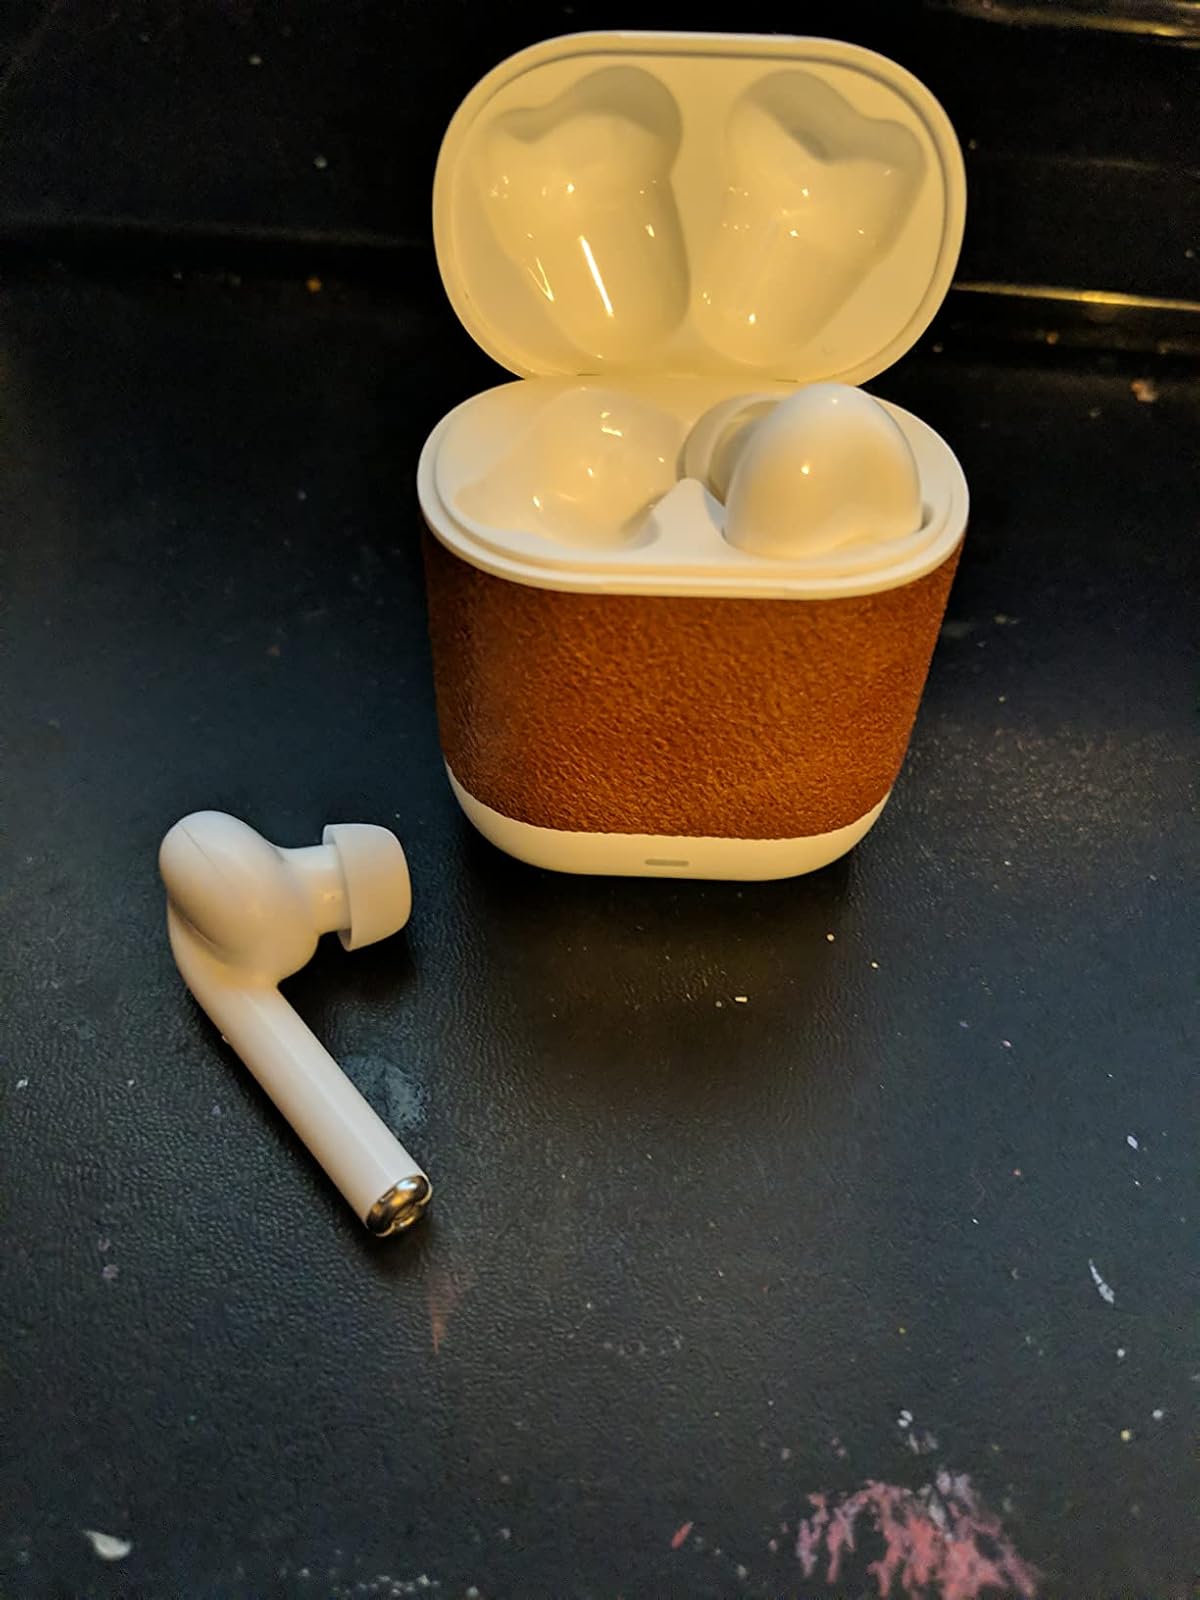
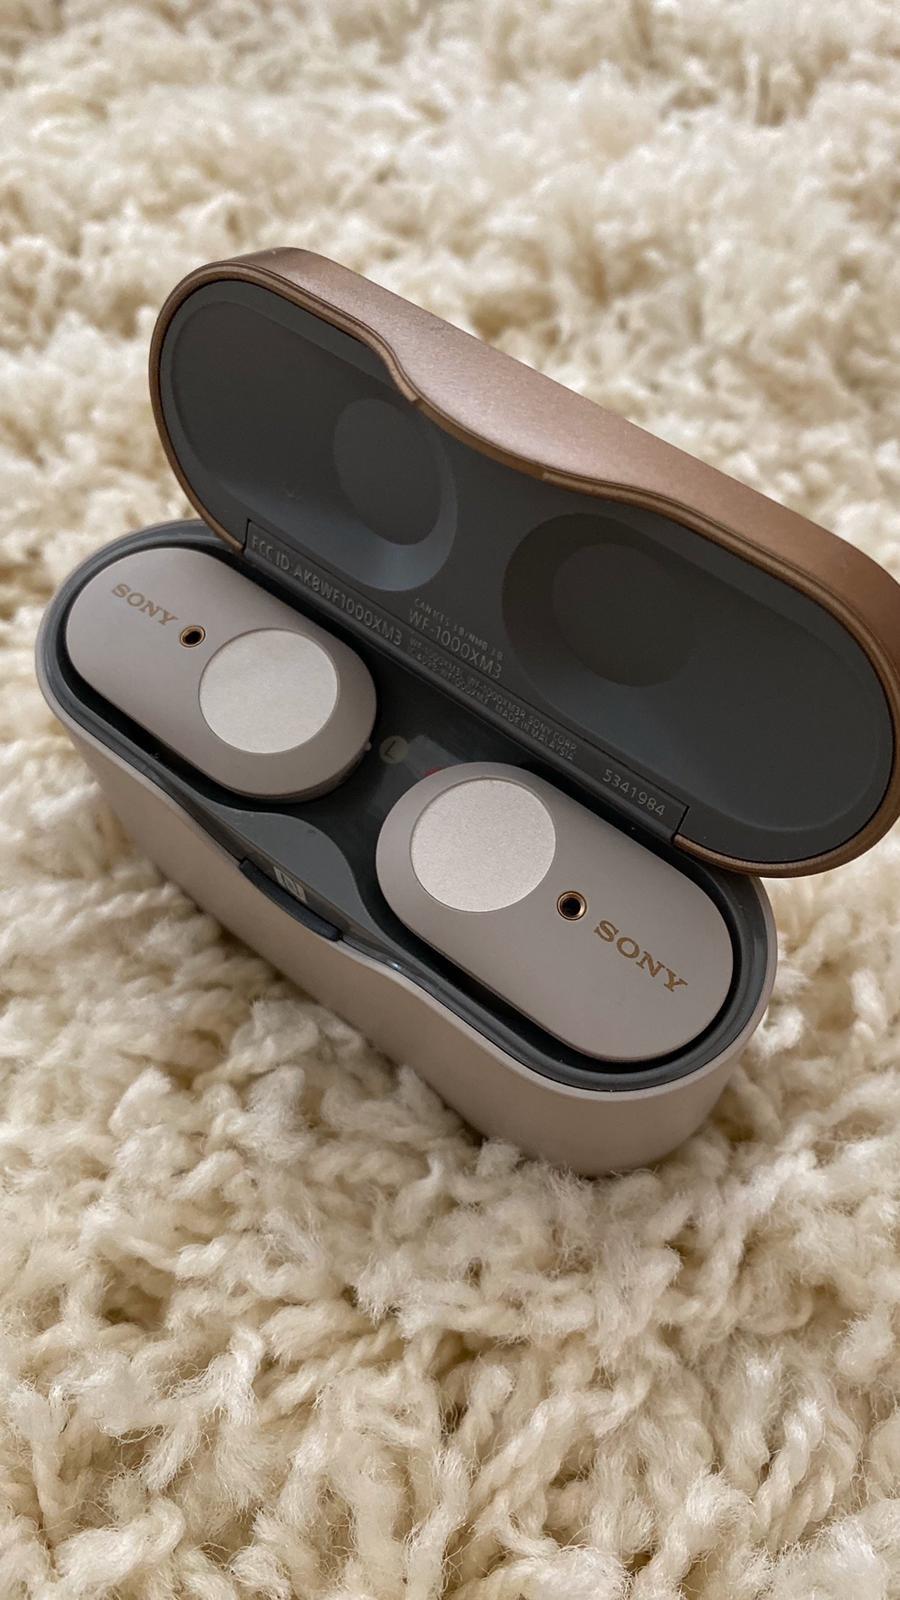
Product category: earbuds
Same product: no